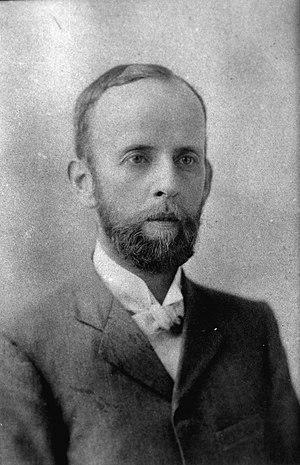
Alfred Jefferis Turner est un entomologiste et pédiatre australien.